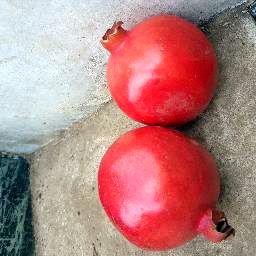
Fruit: Pomegranate
Quality: Good